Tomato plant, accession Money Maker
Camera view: horizontal (90 deg, fisheye); turntable rotation: 60 degrees
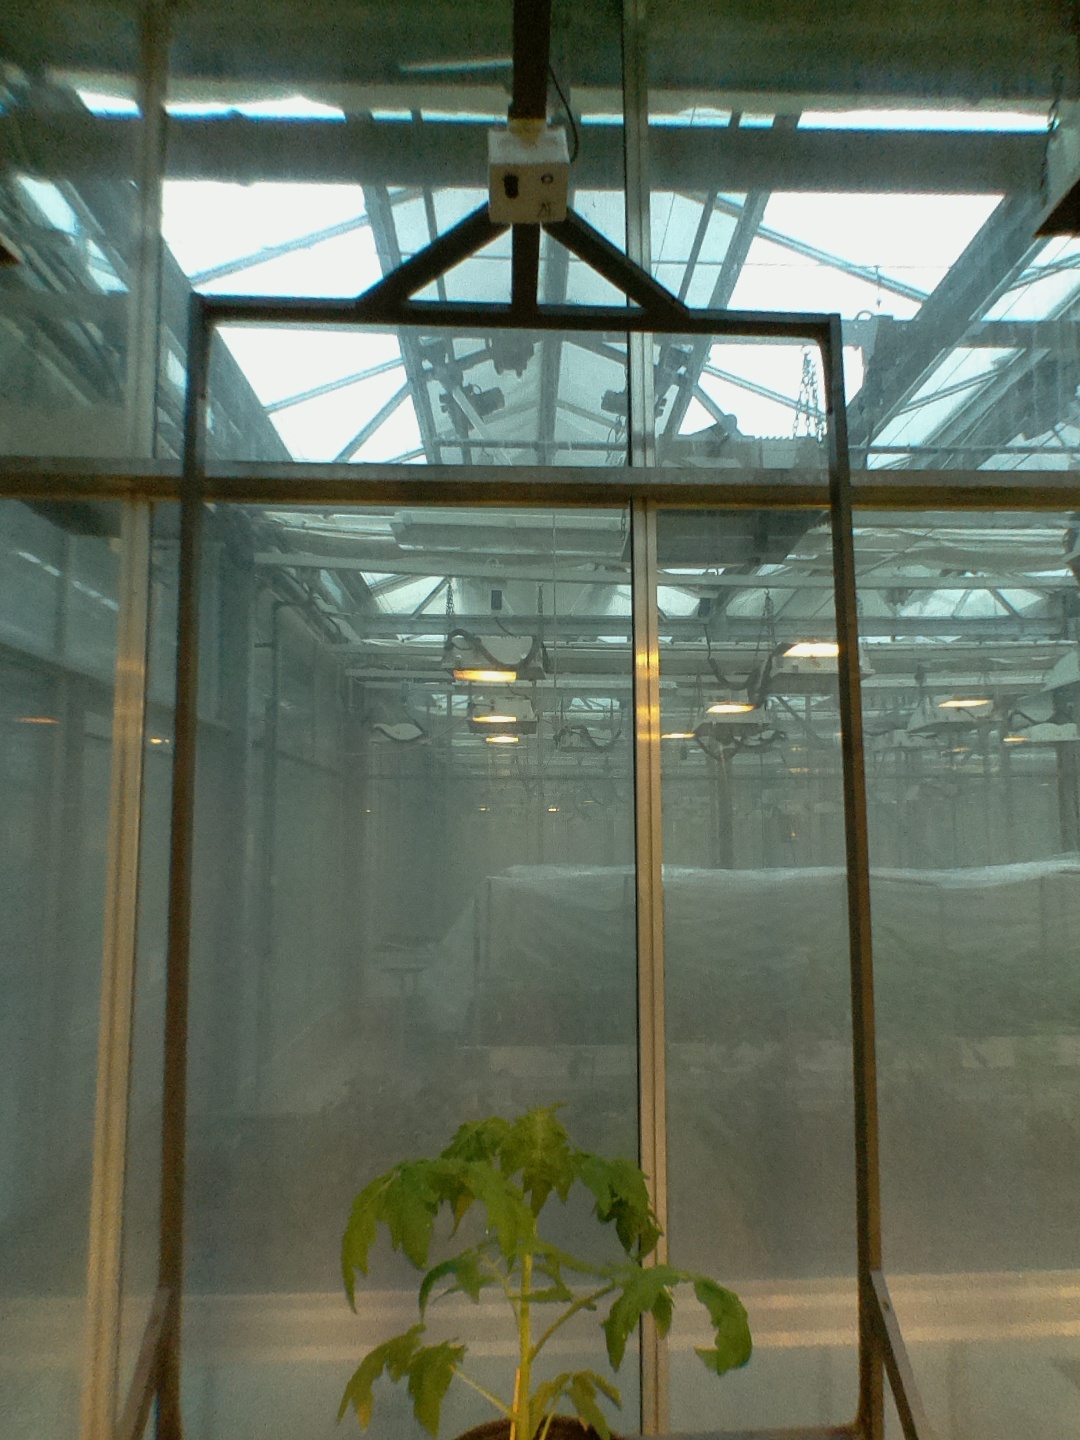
BBCH growth stage 14: 8 of true leaves visible